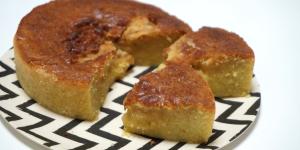
bizcocho de almendras keto